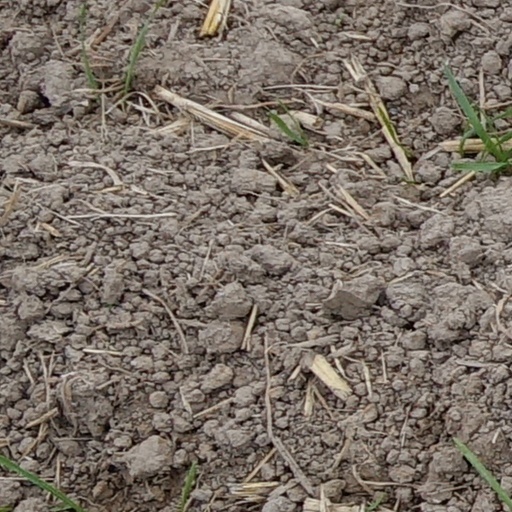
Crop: wheat